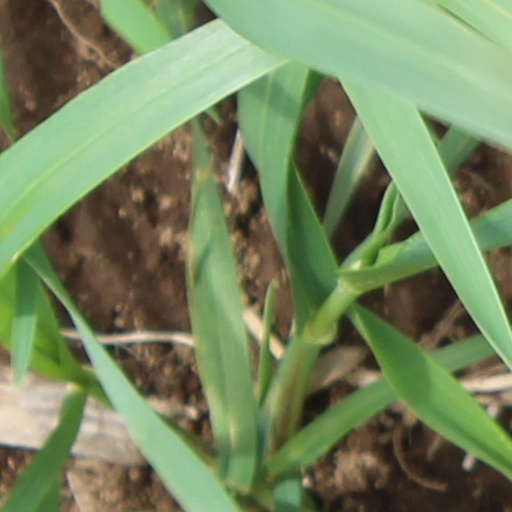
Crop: wheat